Psalm 116

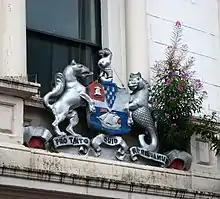
"Pro Tanto Quid Retribuamus", Belfast city motto

The city of Belfast, Northern Ireland has as its motto "Pro Tanto Quid Retribuamus", the Vulgate translation of Ps 116:12 ("what shall we give in return for so much?" or "What shall I return to the Lord for all his bounty to me?")